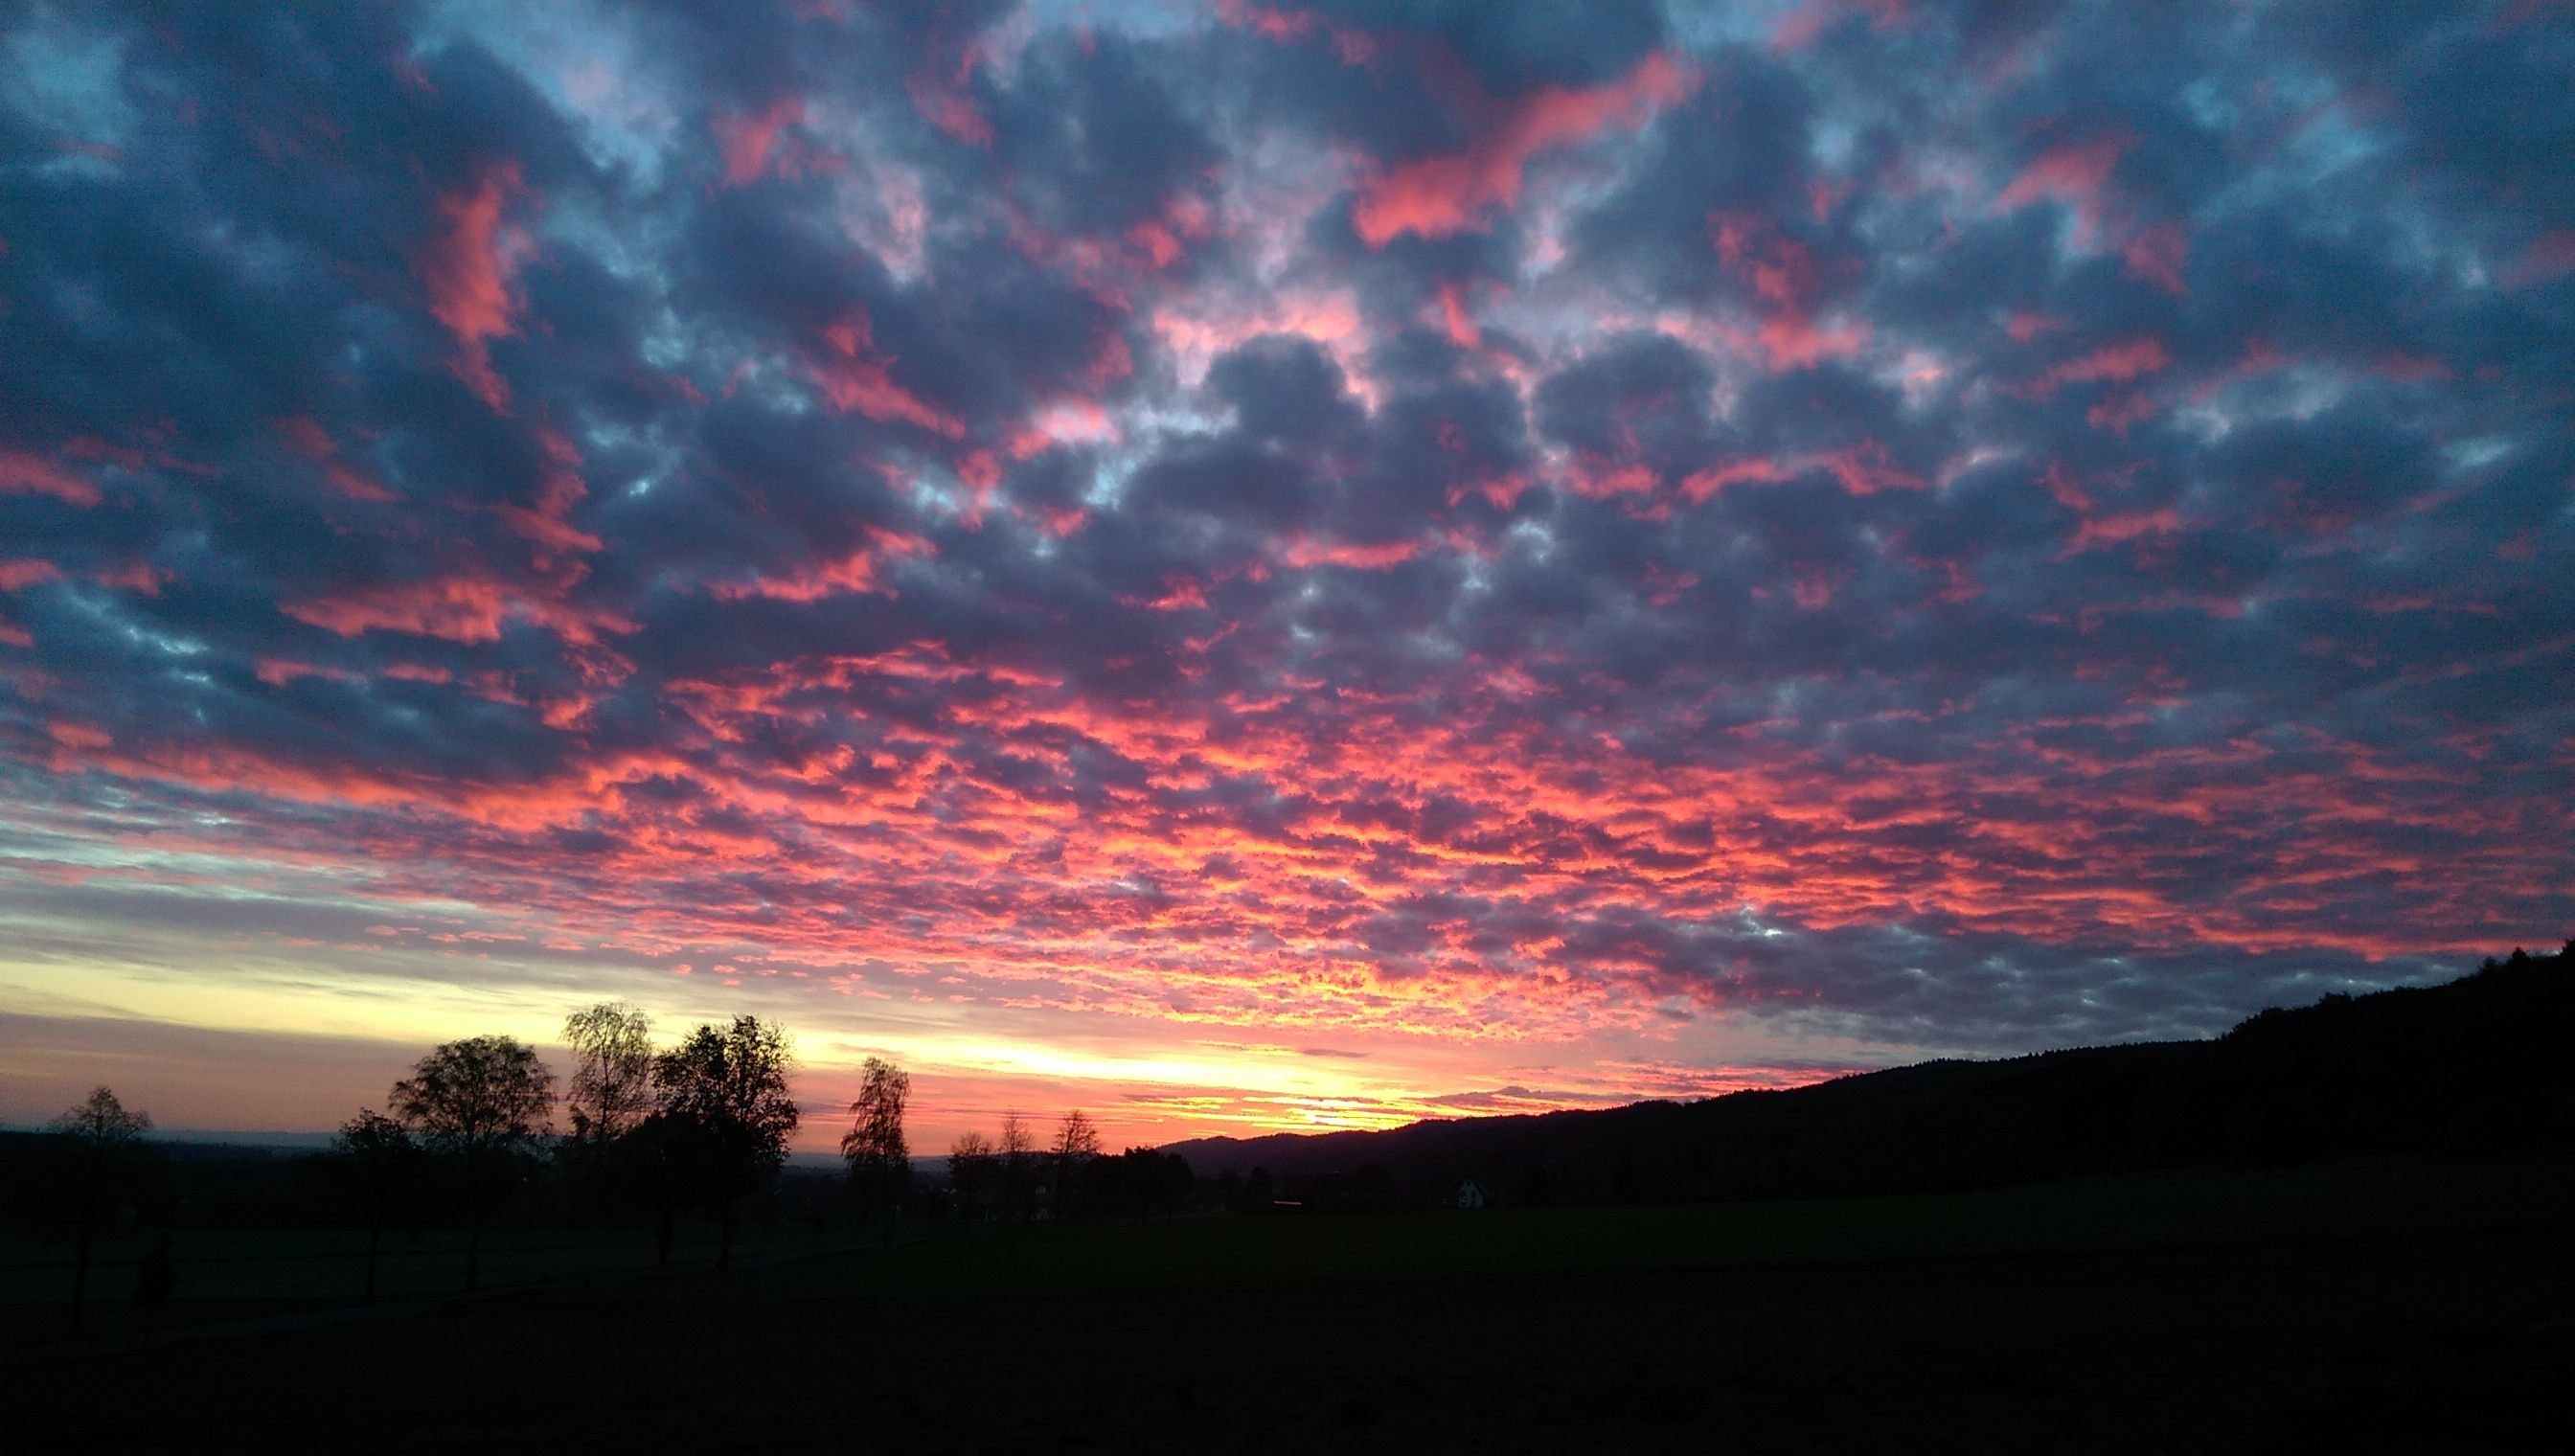
horizon, cloud, sky, sunrise, sunset, morning, dawn, atmosphere, dusk, evening, clouds, afterglow, color games, red sky at morning